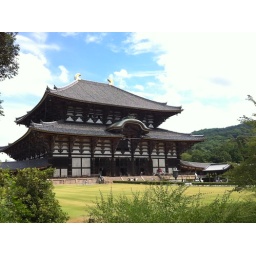
by Carl - Largest wooden structure, it houses a very large buddha